Law of Brazil

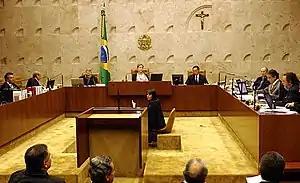
Supreme Federal Court of Brazil

Each state territory is divided into judicial districts named "comarcas", which are composed of one or more municipalities. The 27 Courts of Justice have their headquarters in the capital of each state and have jurisdiction only over their State territories. The Federal District only presents the federal-level judicial branch. Each comarca has at least one trial court, a court of first instance. Each court of first instance has a law judge and a substitute judge. The judge decides alone in all civil cases and in most criminal cases. Only intentional crimes against life are judged by jury. The judges of the courts are nominated after a selection process. There are specialized courts of first instance for family litigation or bankruptcy in some "comarcas". Judgments from these district courts can be the subject of judicial review following appeals to the courts of second instance.